2/3rd Battalion (Australia)

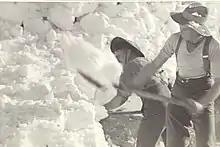
Men clearing snow with shovels

Australian troops from the 7th Division were already fighting in the Syria–Lebanon Campaign when the re-formed 2/3rd Battalion, along with the 2/5th Battalion and the 6th Division Cavalry Regiment, were committed as reinforcements, to help bring the 7th Division up to strength. In a bitter campaign that lasted 28 days, Vichy French forces attempted to resist the Allied invasion, which had been launched to deny the Germans the use of Vichy territory to launch attacks against Egypt. Against a modest Allied force with only limited armour and artillery, the well-equipped French force outnumbered the attackers and had the advantage of holding the mountainous terrain. Having contributed a company to garrison duties around Sidon in Lebanon, and provided 100 men to help re-form the shattered 2/1st Battalion, the 2/3rd was understrength – consisting of only 21 officers and 385 other ranks – when it entrained at Majdal in Palestine on 18 June 1941 to join the campaign.